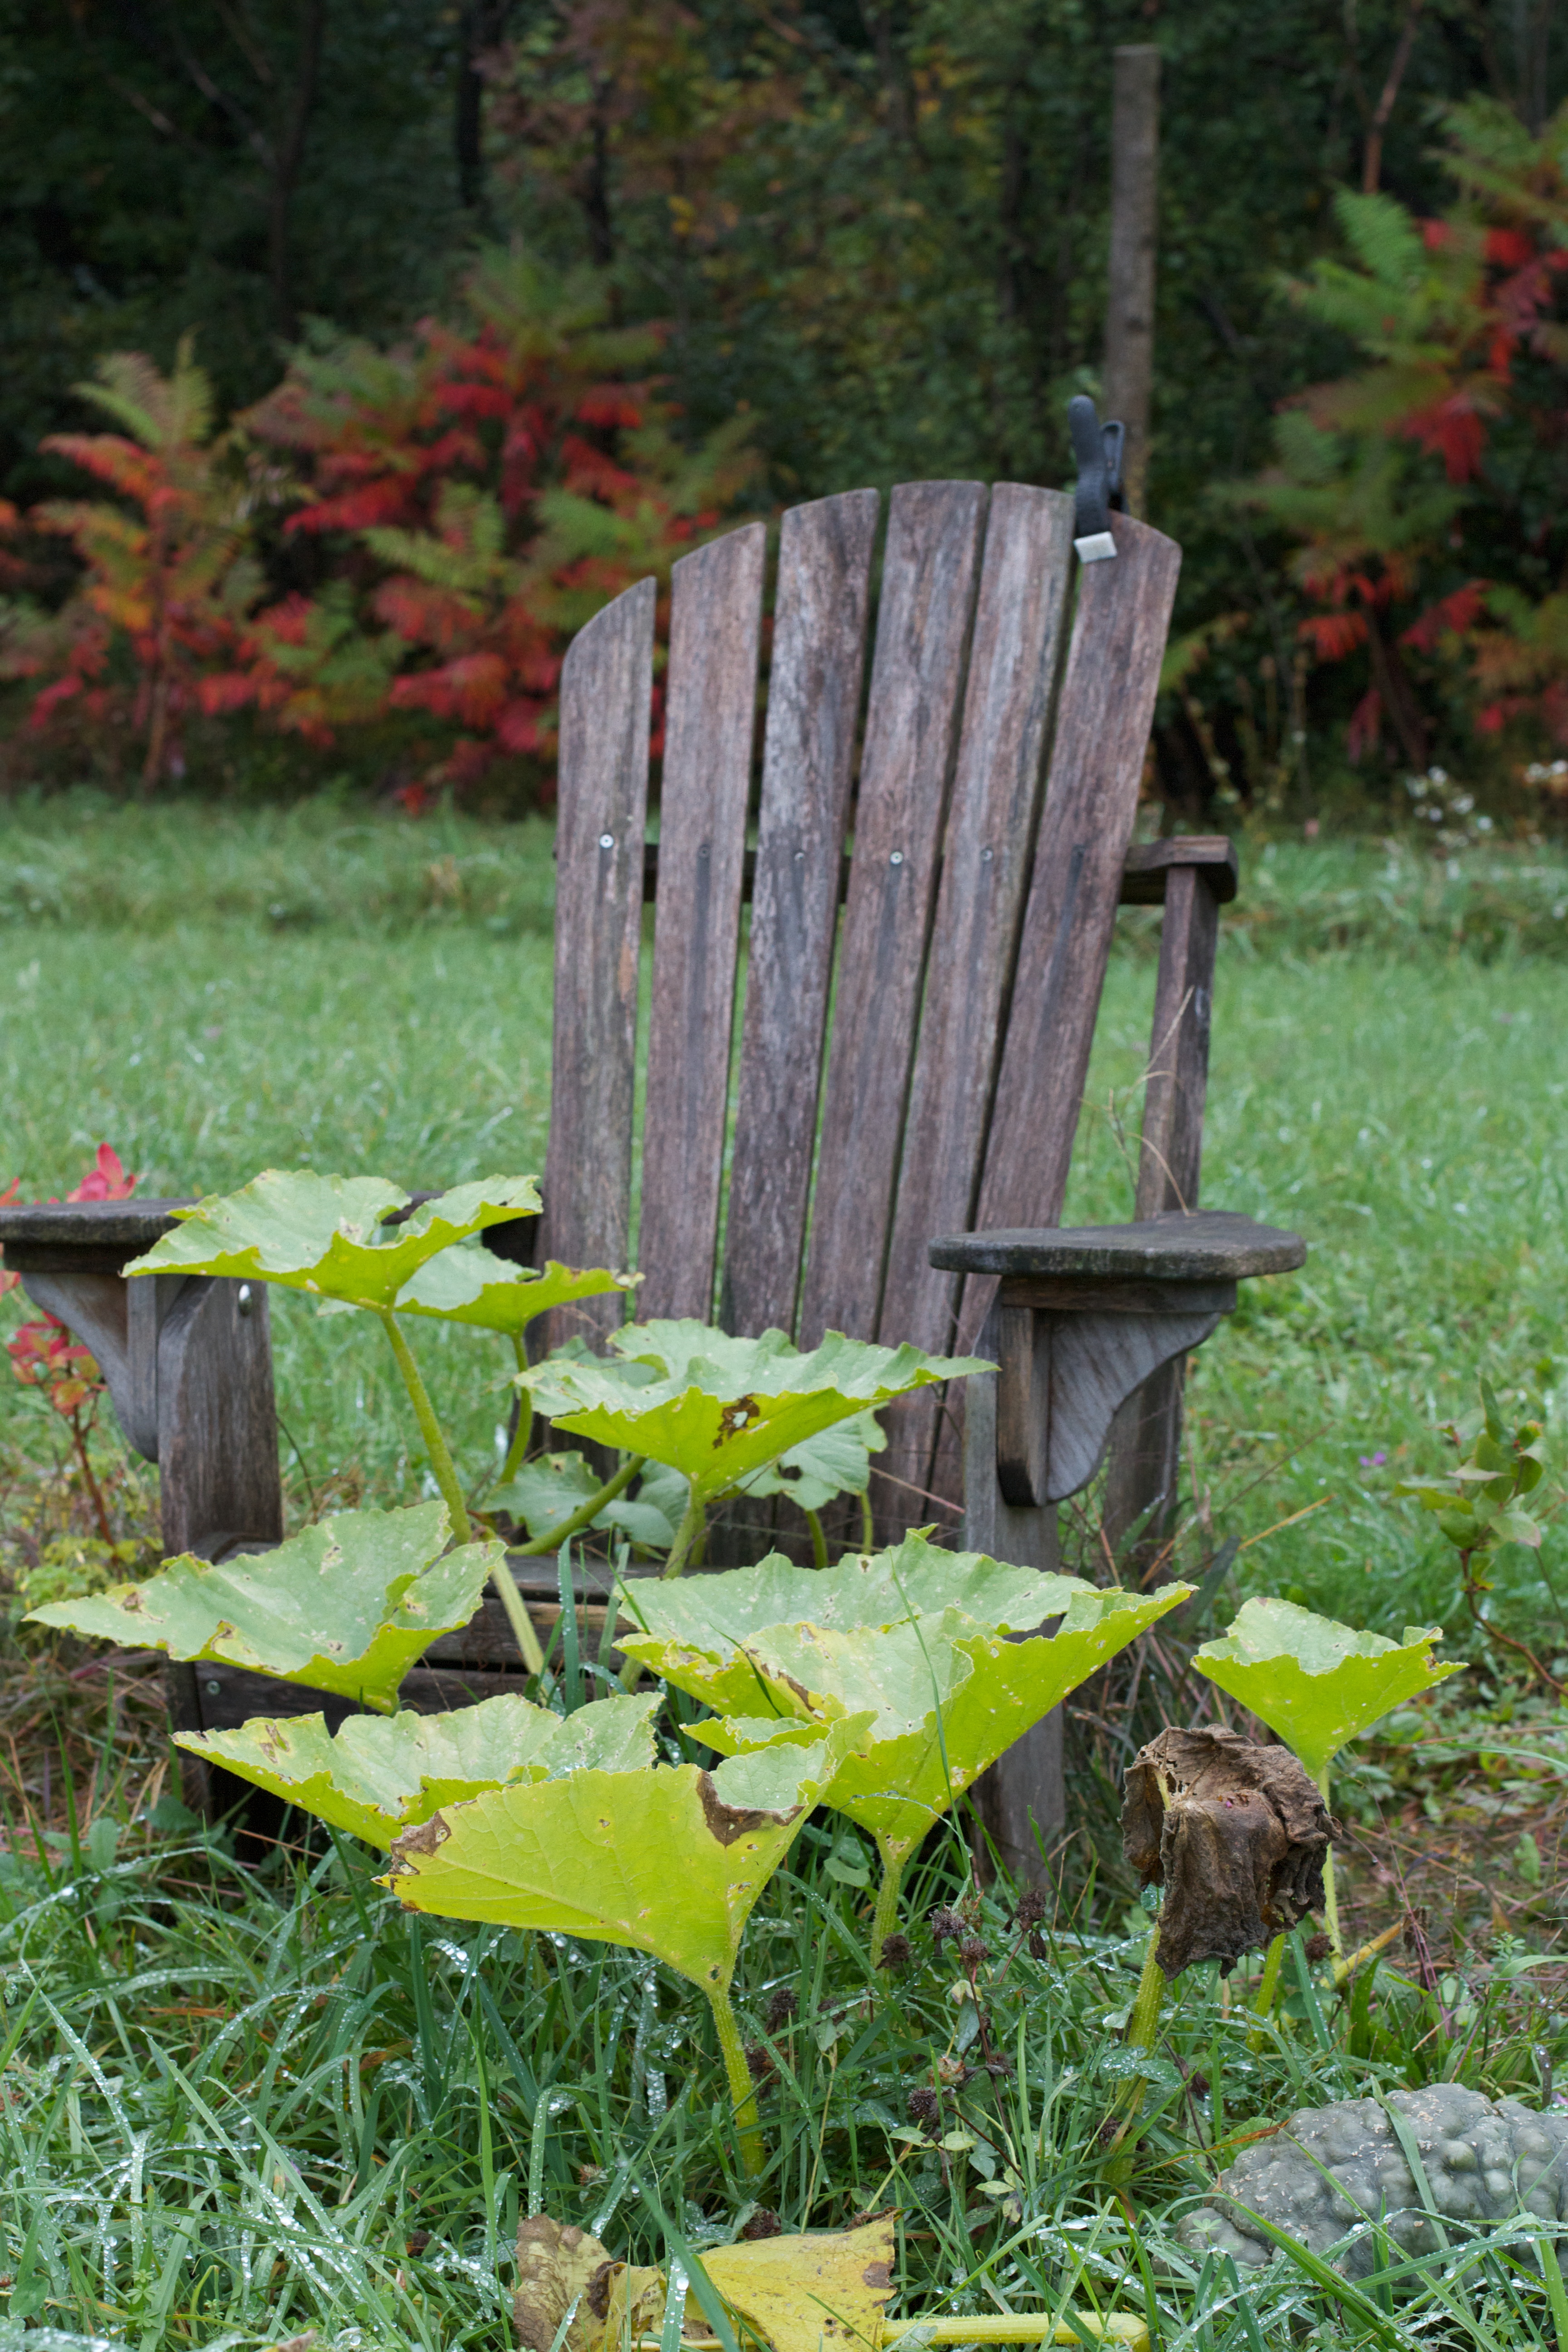
lawn, leaf, flower, backyard, furniture, garden, yard, man made object, outdoor structure